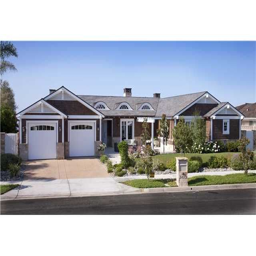
this extraordinary style home takes your breath away from the moment you enter the foyer !